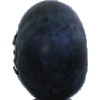
Label: blueberry